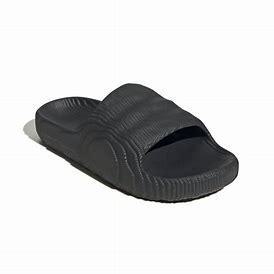
Brand: Adidas
Model: Adilette Comfort